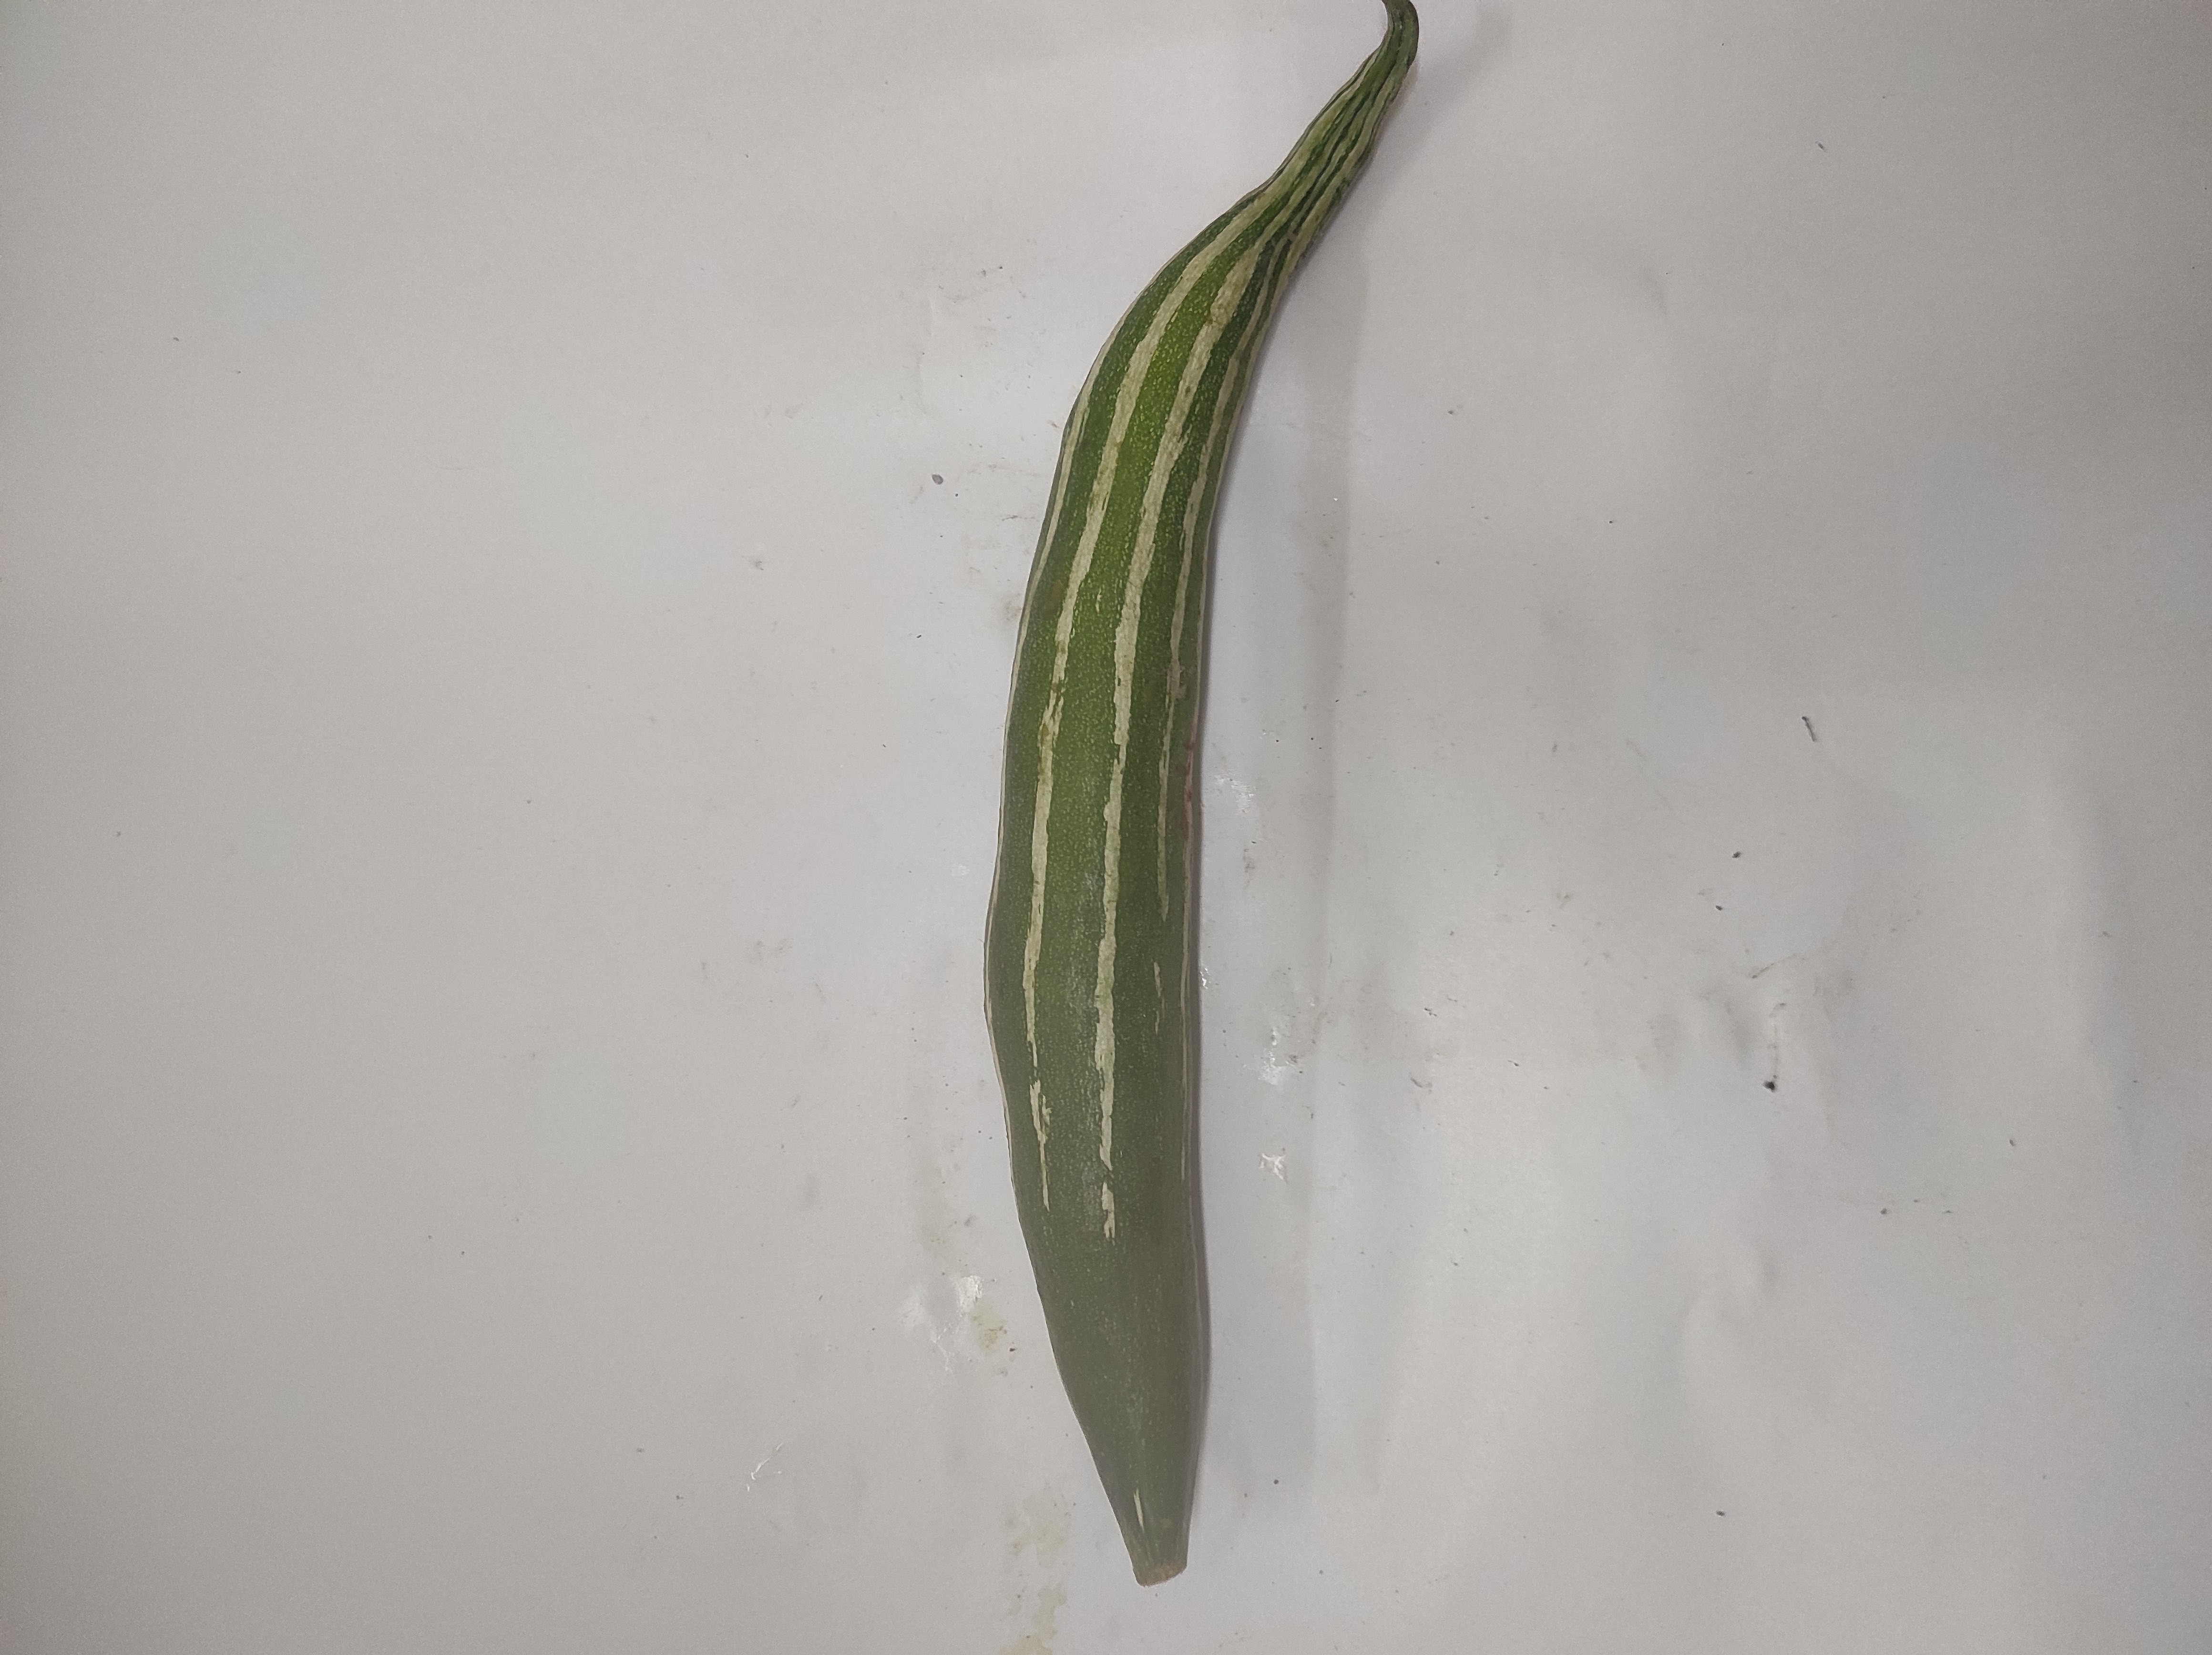
Crop: Snake Gourd
Condition: Severely Damaged